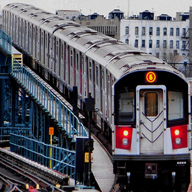
Vehicle type: Trains